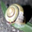
Label: snail